Royal Glamorgan Light Infantry

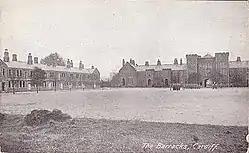
Maindy Barracks, "ca" 1900.

The militia ballot was enforced for the last time in March 1831 during another period of industrial unrest. It was unpopular in South Wales because of the likelihood of the militia being used in support of the civil power against strikers. The RGLI assembled at Cardiff for 28 days' training from 12 May, with very few men having any previous military experience. On 3 June the regiment's permanent staff and a detachment of militiamen under training were despatched under Lt-Col Richard Morgan of Llandough Castle to Merthyr, where a detachment of the 93rd Highlanders were struggling with rioters outside the Castle Inn where negotiations with the employers had broken down (the Merthyr Rising). Rioters tried to disarm the Highlanders, who opened fire, killing and wounding many in the crowd, while suffering several wounded themselves. Reinforced by the RGLI detachment and the Cardiff troop of the Glamorgan Yeomanry, the Highlanders withdrew to Pen y Darren House. Next day the strikers ambushed two detachments of Yeomanry but withdrew from Pen y Darren House on seeing that it was well guarded. However, on 6 June they again approached the house and refused to disperse when the Riot Act was read. The magistrates thereupon handed over to Lt-Col Morgan who, giving the words of command slowly and clearly, ordered the Highlanders and Militia to load, and the Yeomanry to draw sabres. At this the rioters gave way and were dispersed by the Yeomanry without further casualties.